Binge drinking

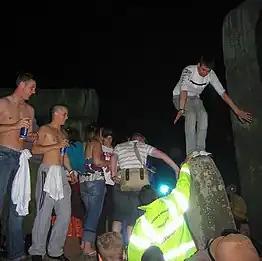
Binge drinking can prompt police action for public intoxication and disturbing the peace.

Alcohol suppresses brain function during intoxication; but upon withdrawal rebound effects occur in the glutamate/NMDA system and with excess glutamate activity glucocorticoid release; due to the repeated intoxication, followed by acute withdrawal, a neurotoxic effect that damages the central nervous system develops, leading to persisting impairments in verbal and nonverbal cognitive abilities as well as impairment of spatial orientation. Due to developmental processes occurring during adolescence, including myelination and restructuring of the synapses, adolescents are thought to be more vulnerable to the neurotoxic effects of alcohol.